George H. W. Bush vomiting incident

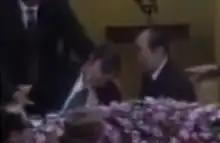
CNN master tape video frame depicting President George H. W. Bush vomiting on Japanese Prime Minister Kiichi Miyazawa.

While attending a banquet hosted by Japanese prime minister Kiichi Miyazawa on January 8, 1992, American president George H. W. Bush fainted after vomiting onto Miyazawa's trousers at around 20:20 JST. The incident took place at the Naikaku Sōri Daijin Kōtei in Tokyo, the Prime Minister's personal residential quarters. Doctors later attributed the incident to a case of acute gastroenteritis.